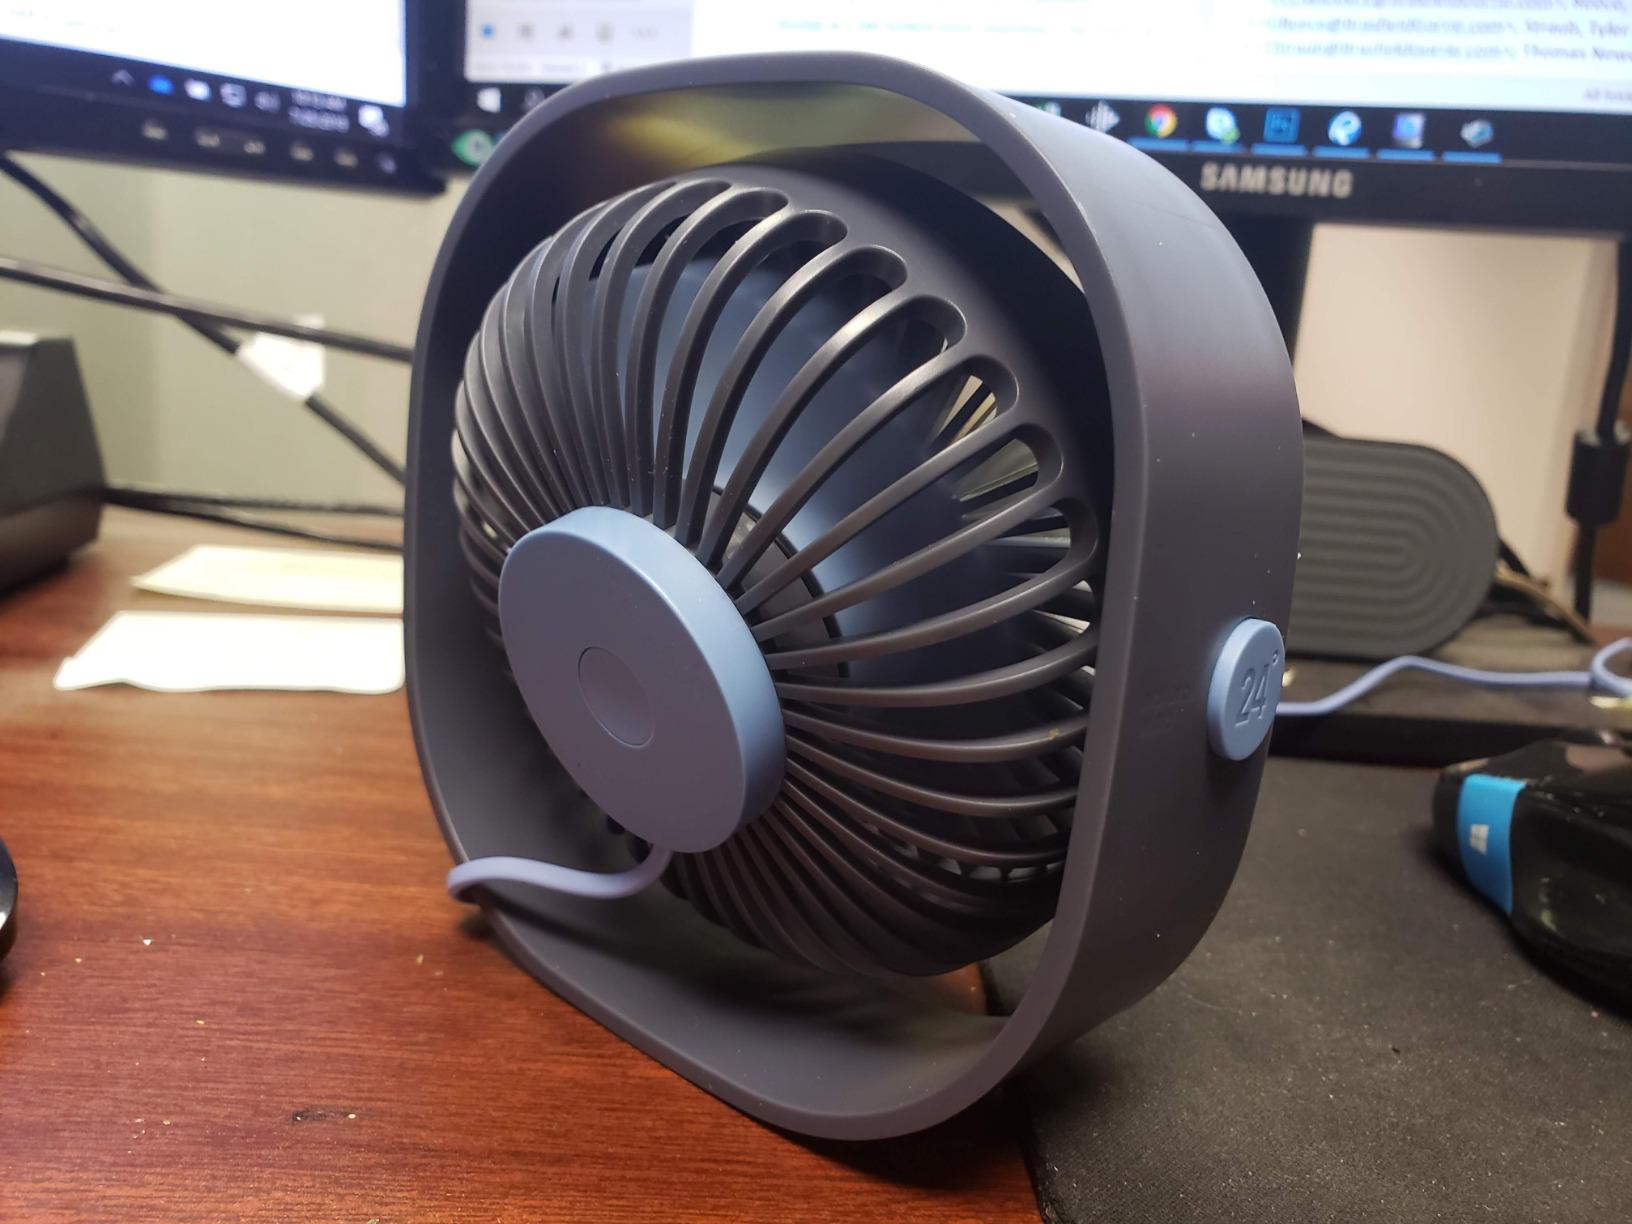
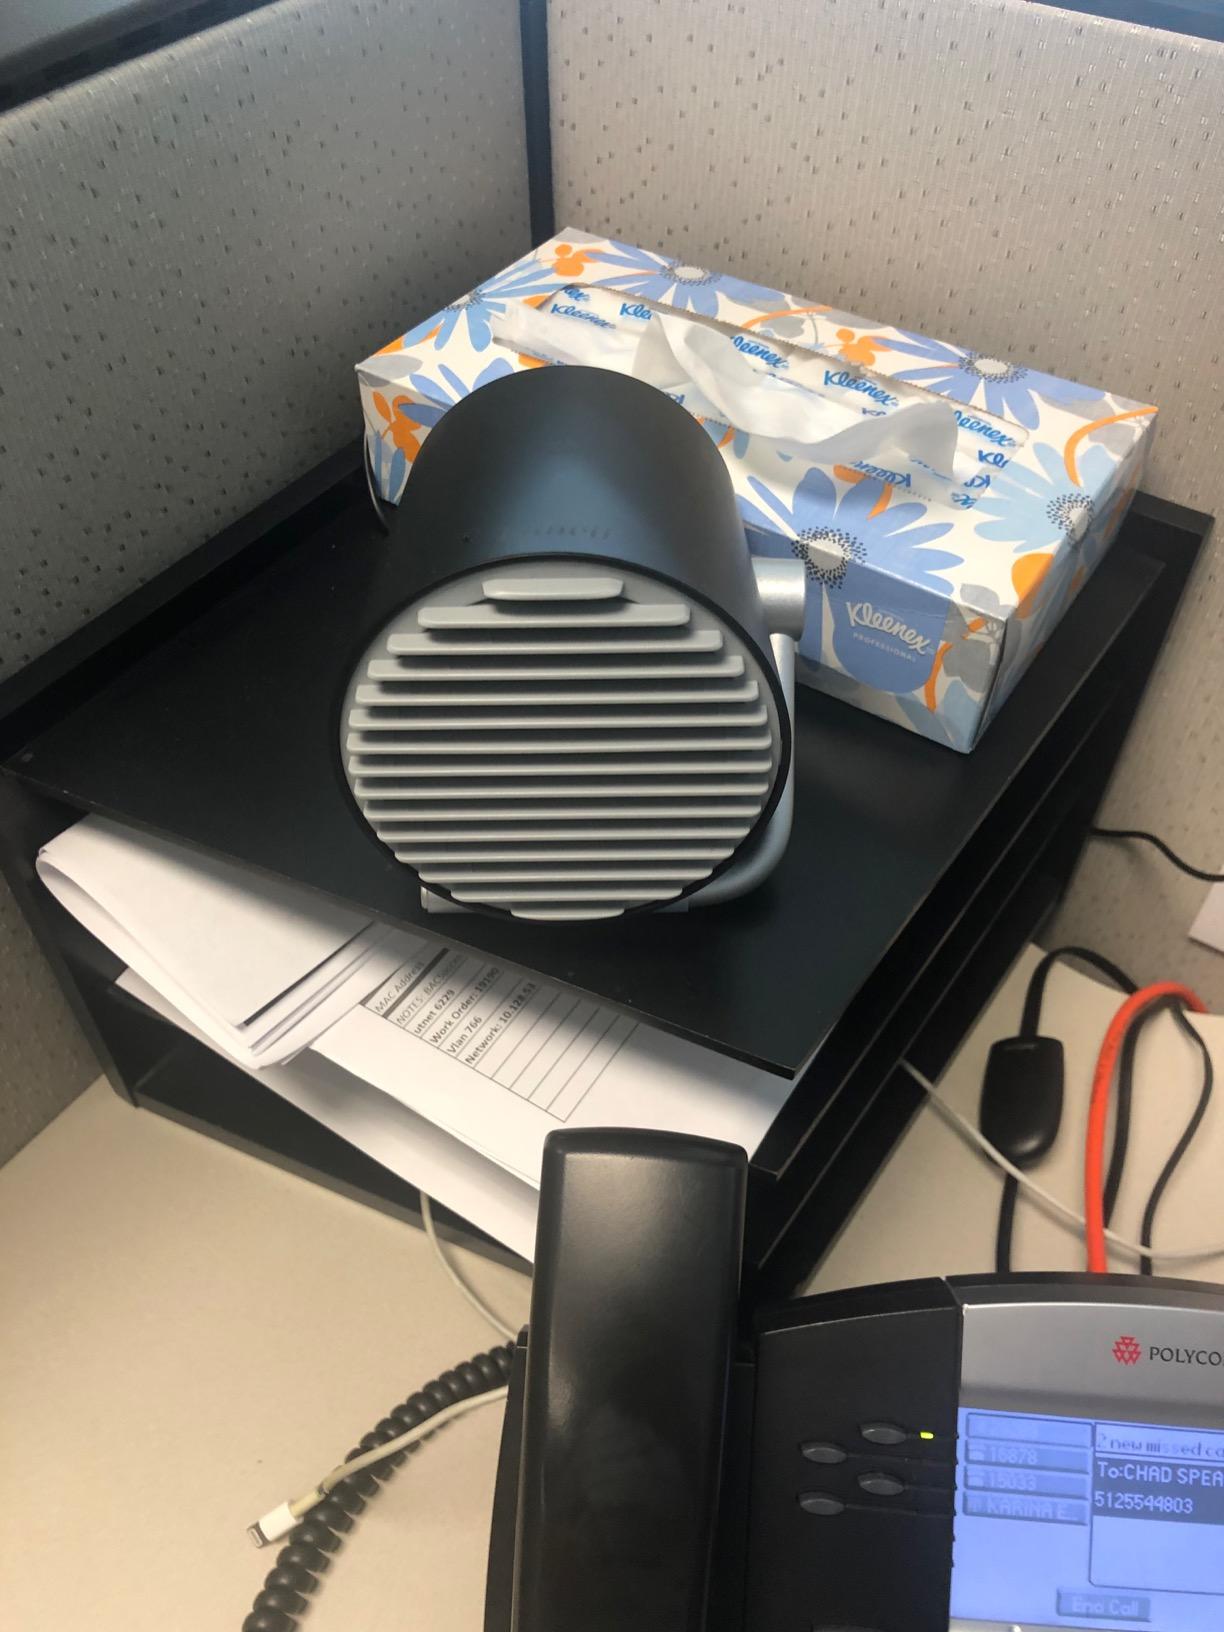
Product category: fan
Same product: no